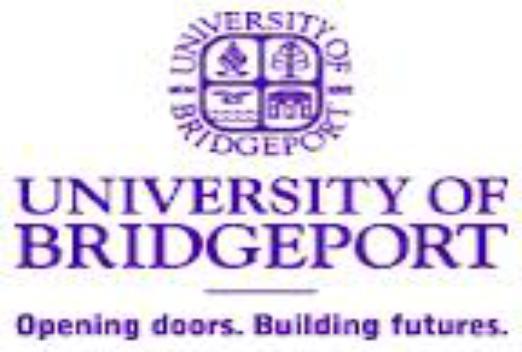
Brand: BridgePort
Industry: Electronic